Baptists

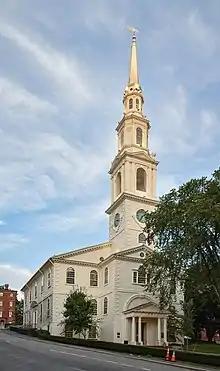
The First Baptist Church in America located in Providence, Rhode Island

Both Roger Williams and John Clarke are variously credited as founding the earliest Baptist churches in North America. In 1638 Williams established a Baptist church in Providence, Rhode Island, and Clarke established another Baptist church in Newport, Rhode Island. According to a Baptist historian who has researched the matter extensively, "There is much debate over the centuries as to whether the Providence or Newport church deserved the place of 'first' Baptist congregation in America. Exact records for both congregations are lacking."